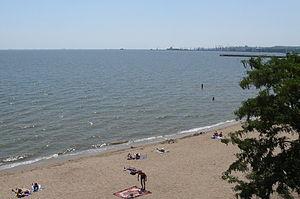
Le golfe de Taganrog ou baie de Taganrog est le principal golfe de la mer d'Azov. Il est bordé par la Russie et l'Ukraine.